Ministry (band)

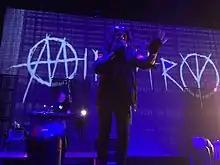
Jourgensen and Bechdel (in the background) performing with Ministry at The Forum in 2019

For Ministry's next album, Jourgensen released the song "No W", a song critical of then-U.S. President George W. Bush; an alternate version of the track was placed on the multi-performer compilation "Rock Against Bush, Vol. 1". The follow-up LP, "Houses of the Molé" (2004), contained the most explicitly political lyrics Jourgensen had yet written, with songs played more crudely than on previous recordings, giving the album the most metal-oriented sound of their career. In 2006, the band released "Rio Grande Blood", an LP on Jourgensen's own 13th Planet Records. With Prong's Tommy Victor and Killing Joke's Paul Raven, the album featured an even heavier thrash metal sound drawing comparison to Slayer. The single "Lieslieslies" was nominated for the Grammy Award for Best Metal Performance at the 49th annual Grammy Awards. It, along with another song on the album, "The Great Satan", is also available as a downloadable content song for the 2008 video game "Rock Band 2". In July 2007, the band released "Rio Grande Dub", an album featuring remixes from the band's 2006 "Rio Grande Blood" album.